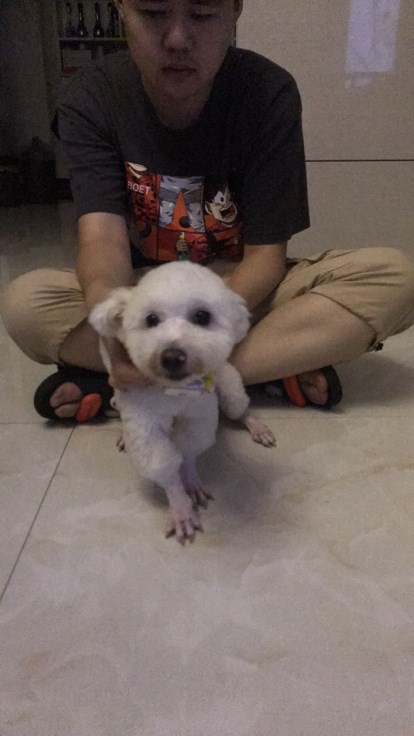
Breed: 3083-n000117-Bichon_Frise